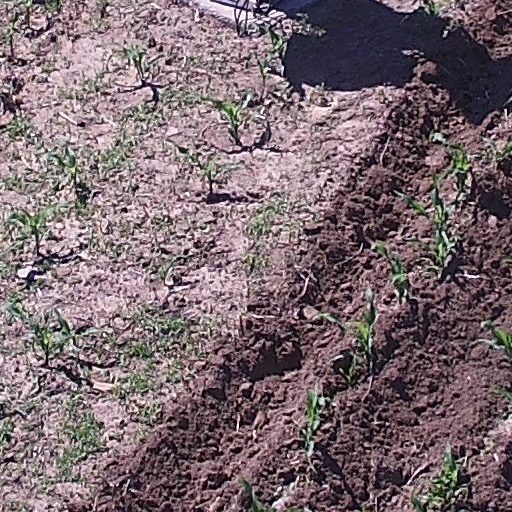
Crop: maize; corn